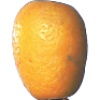
Label: kumquats